Hagonoy, Bulacan

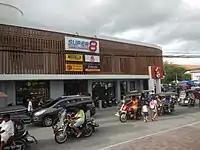
Façade of Super 8 Grocery Warehouse Hagonoy

Philippine Long Distance Telephone Company (PLDT) and Digital Telecommunications Philippines, Inc. (DIGITEL) are the main landline telephone service provider in Hagonoy with 2,134 and 1,700 subscribers respectively.